Jorge Rafael Videla

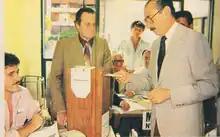
Videla voting in the 1983 Argentine general election, which marked the restoration of democracy after the end of the Process.

The coup d'état had been planned since October 1975, and the United States Department of State learned of the preparations two months before its execution. Henry Kissinger would meet several times with Argentine Armed Forces leaders after the coup, urging them to destroy their opponents quickly before outcry over human rights abuses grew in the United States.